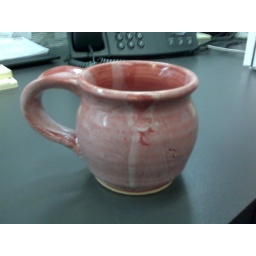
pink mug made by timmy